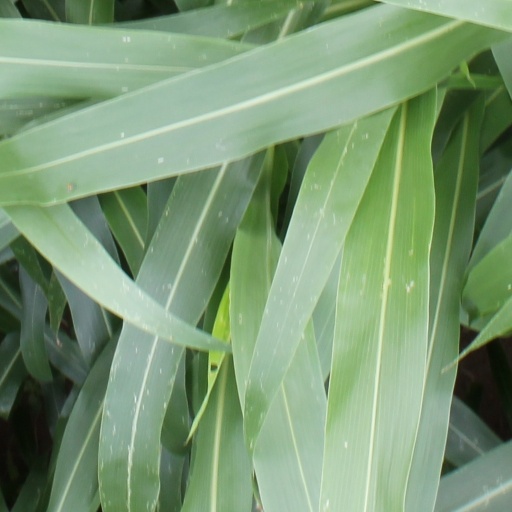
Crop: sorghum